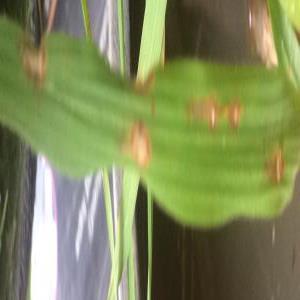
Disease: Blast